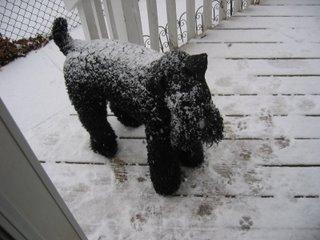
Kerry_blue_terrier